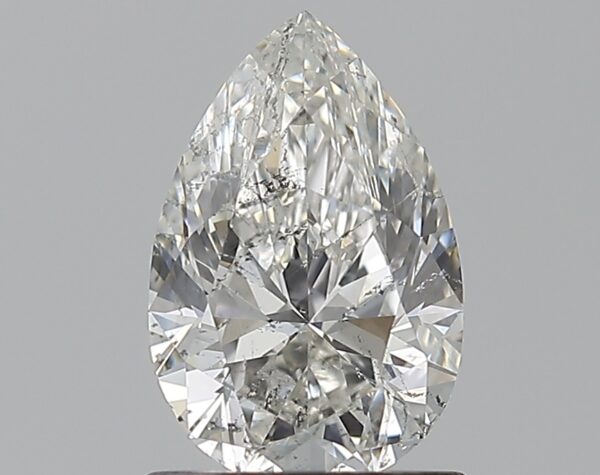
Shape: pear
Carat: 0.93
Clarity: SI2
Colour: H
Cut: EX
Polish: EX
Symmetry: EX
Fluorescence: N
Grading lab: GIA
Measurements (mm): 8.21 x 5.39 x 3.4